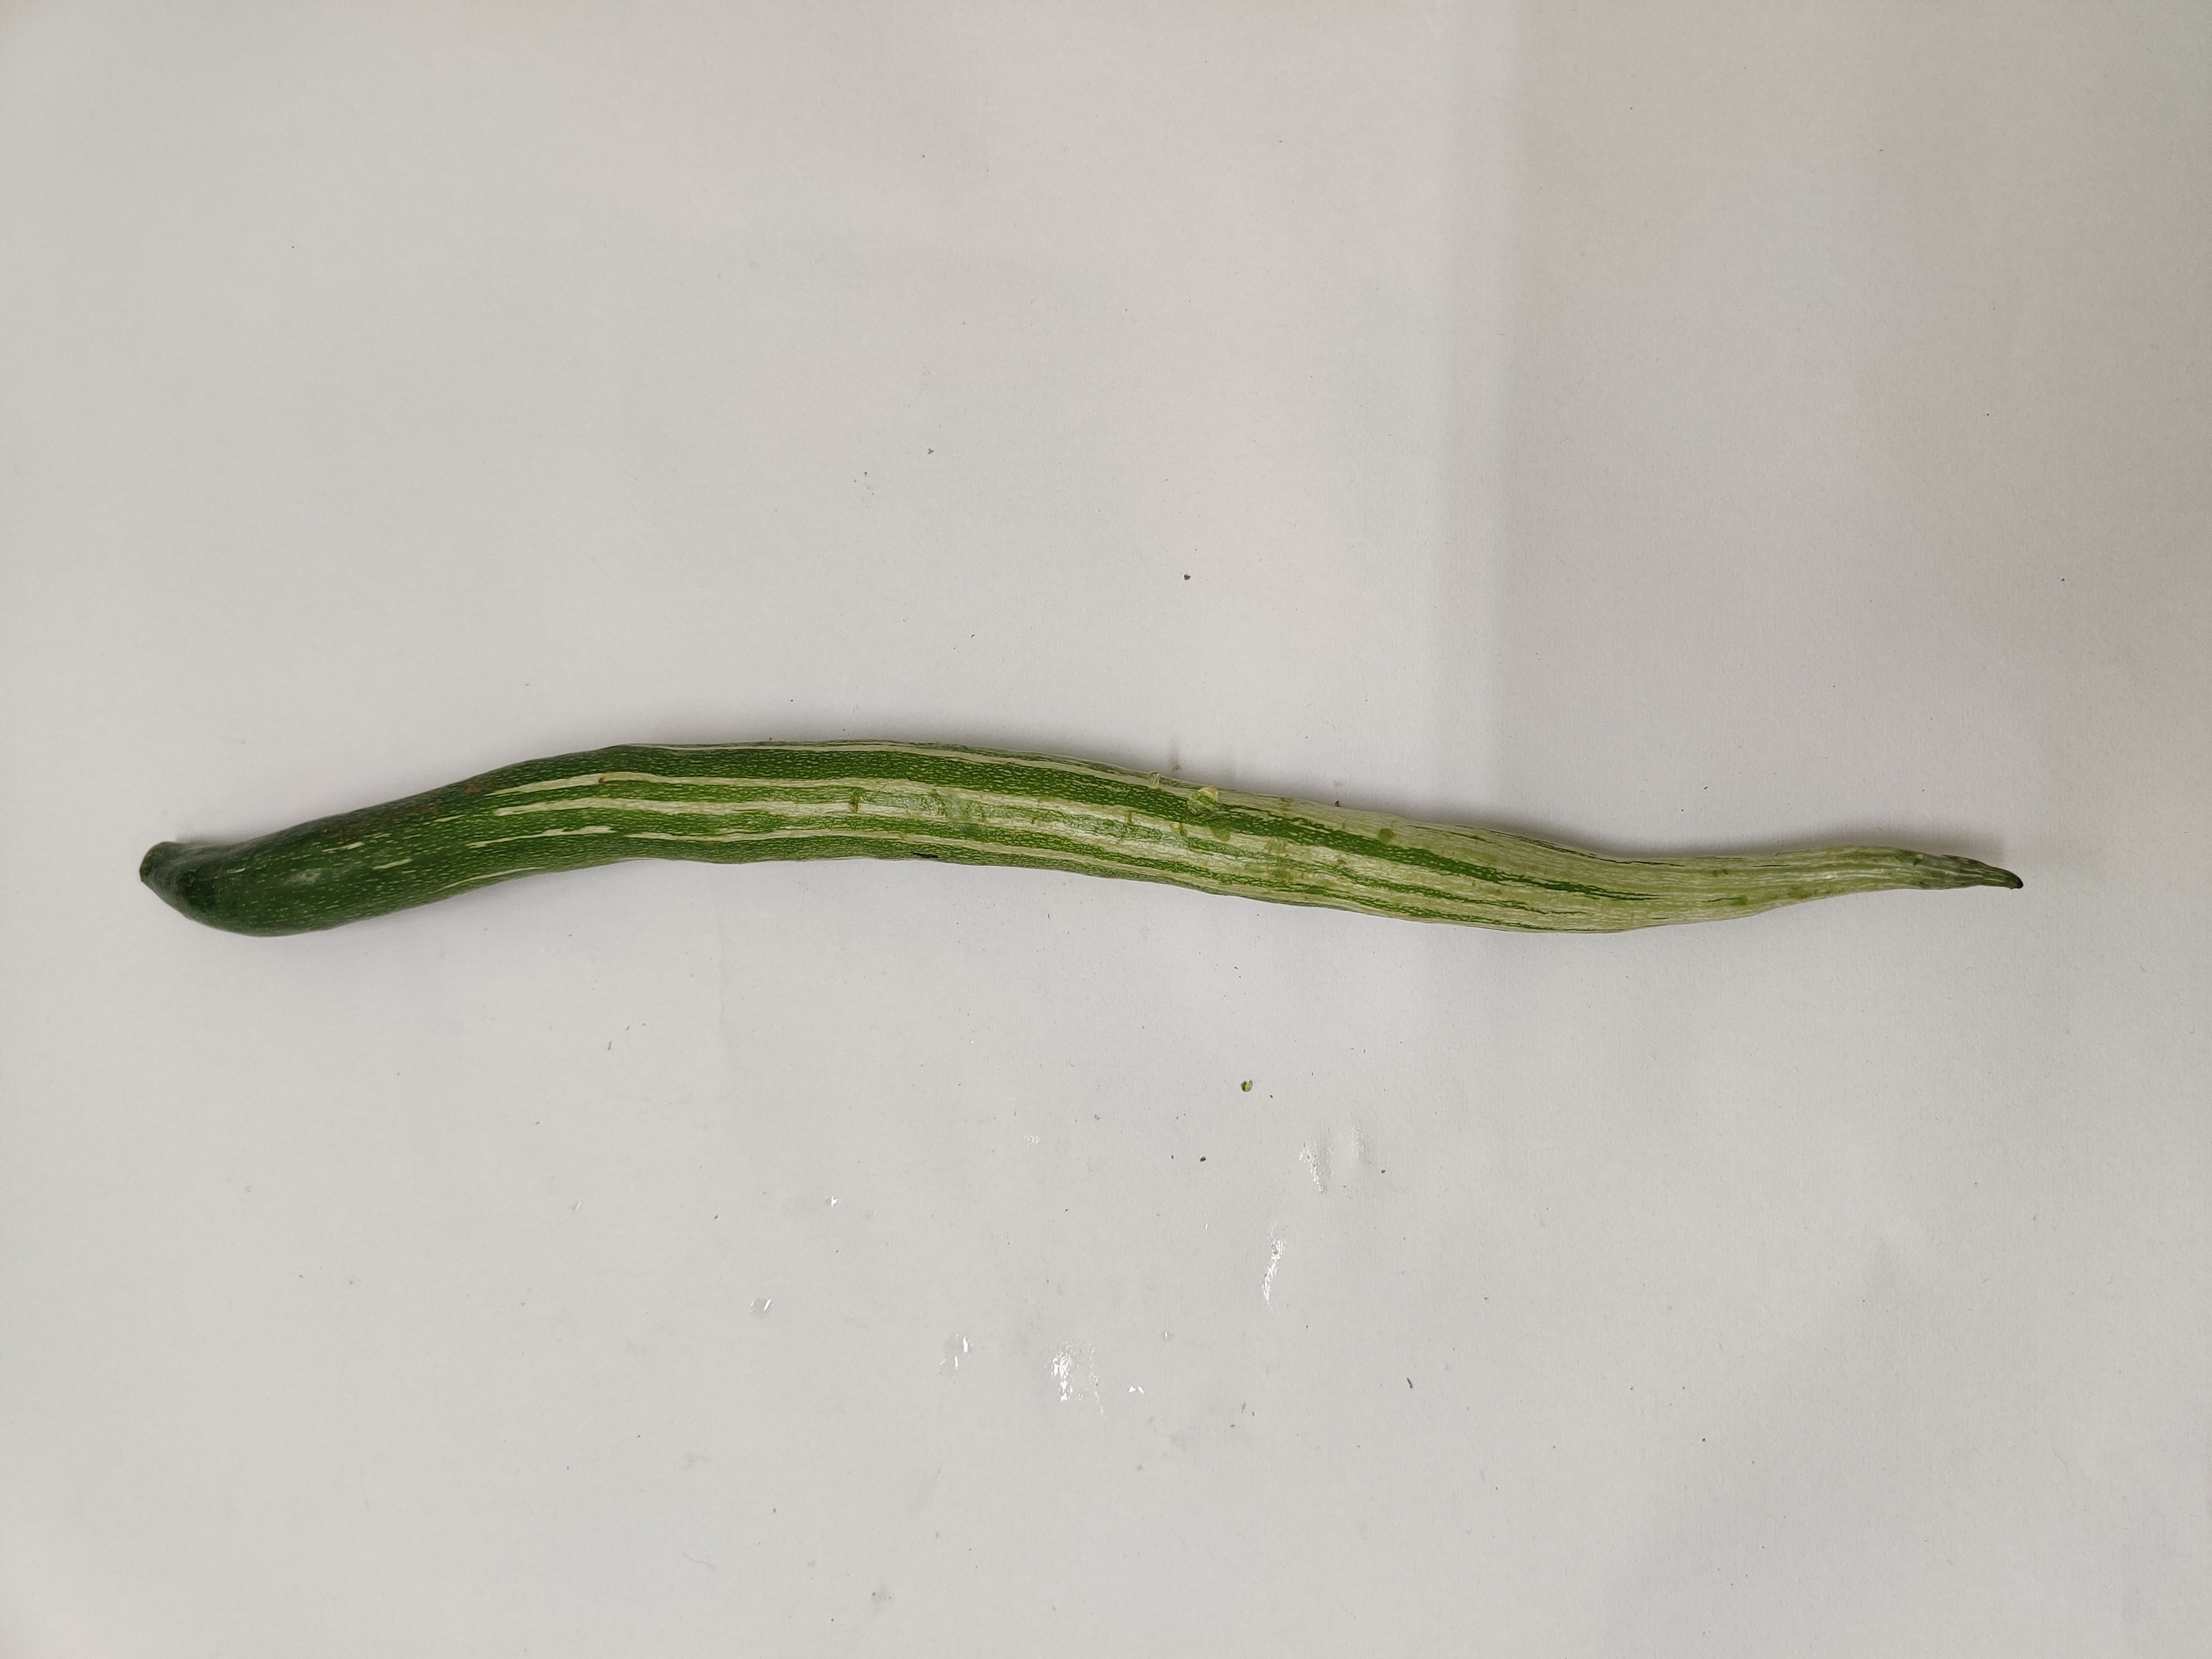
Crop: Snake Gourd
Condition: Fresh